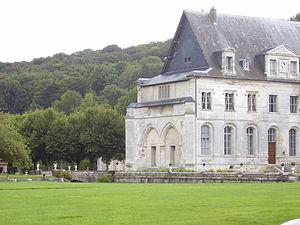
René-Jean Hesbert est un moine bénédictin, musicologue grégorien, surtout spécialiste de manuscrits dans ce domaine.